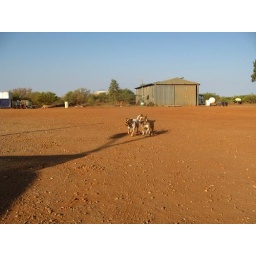
boys stretching legs after many hours in car p-k